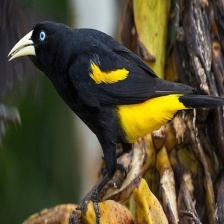
Species: YELLOW CACIQUE
Scientific name: CACICUS CELA